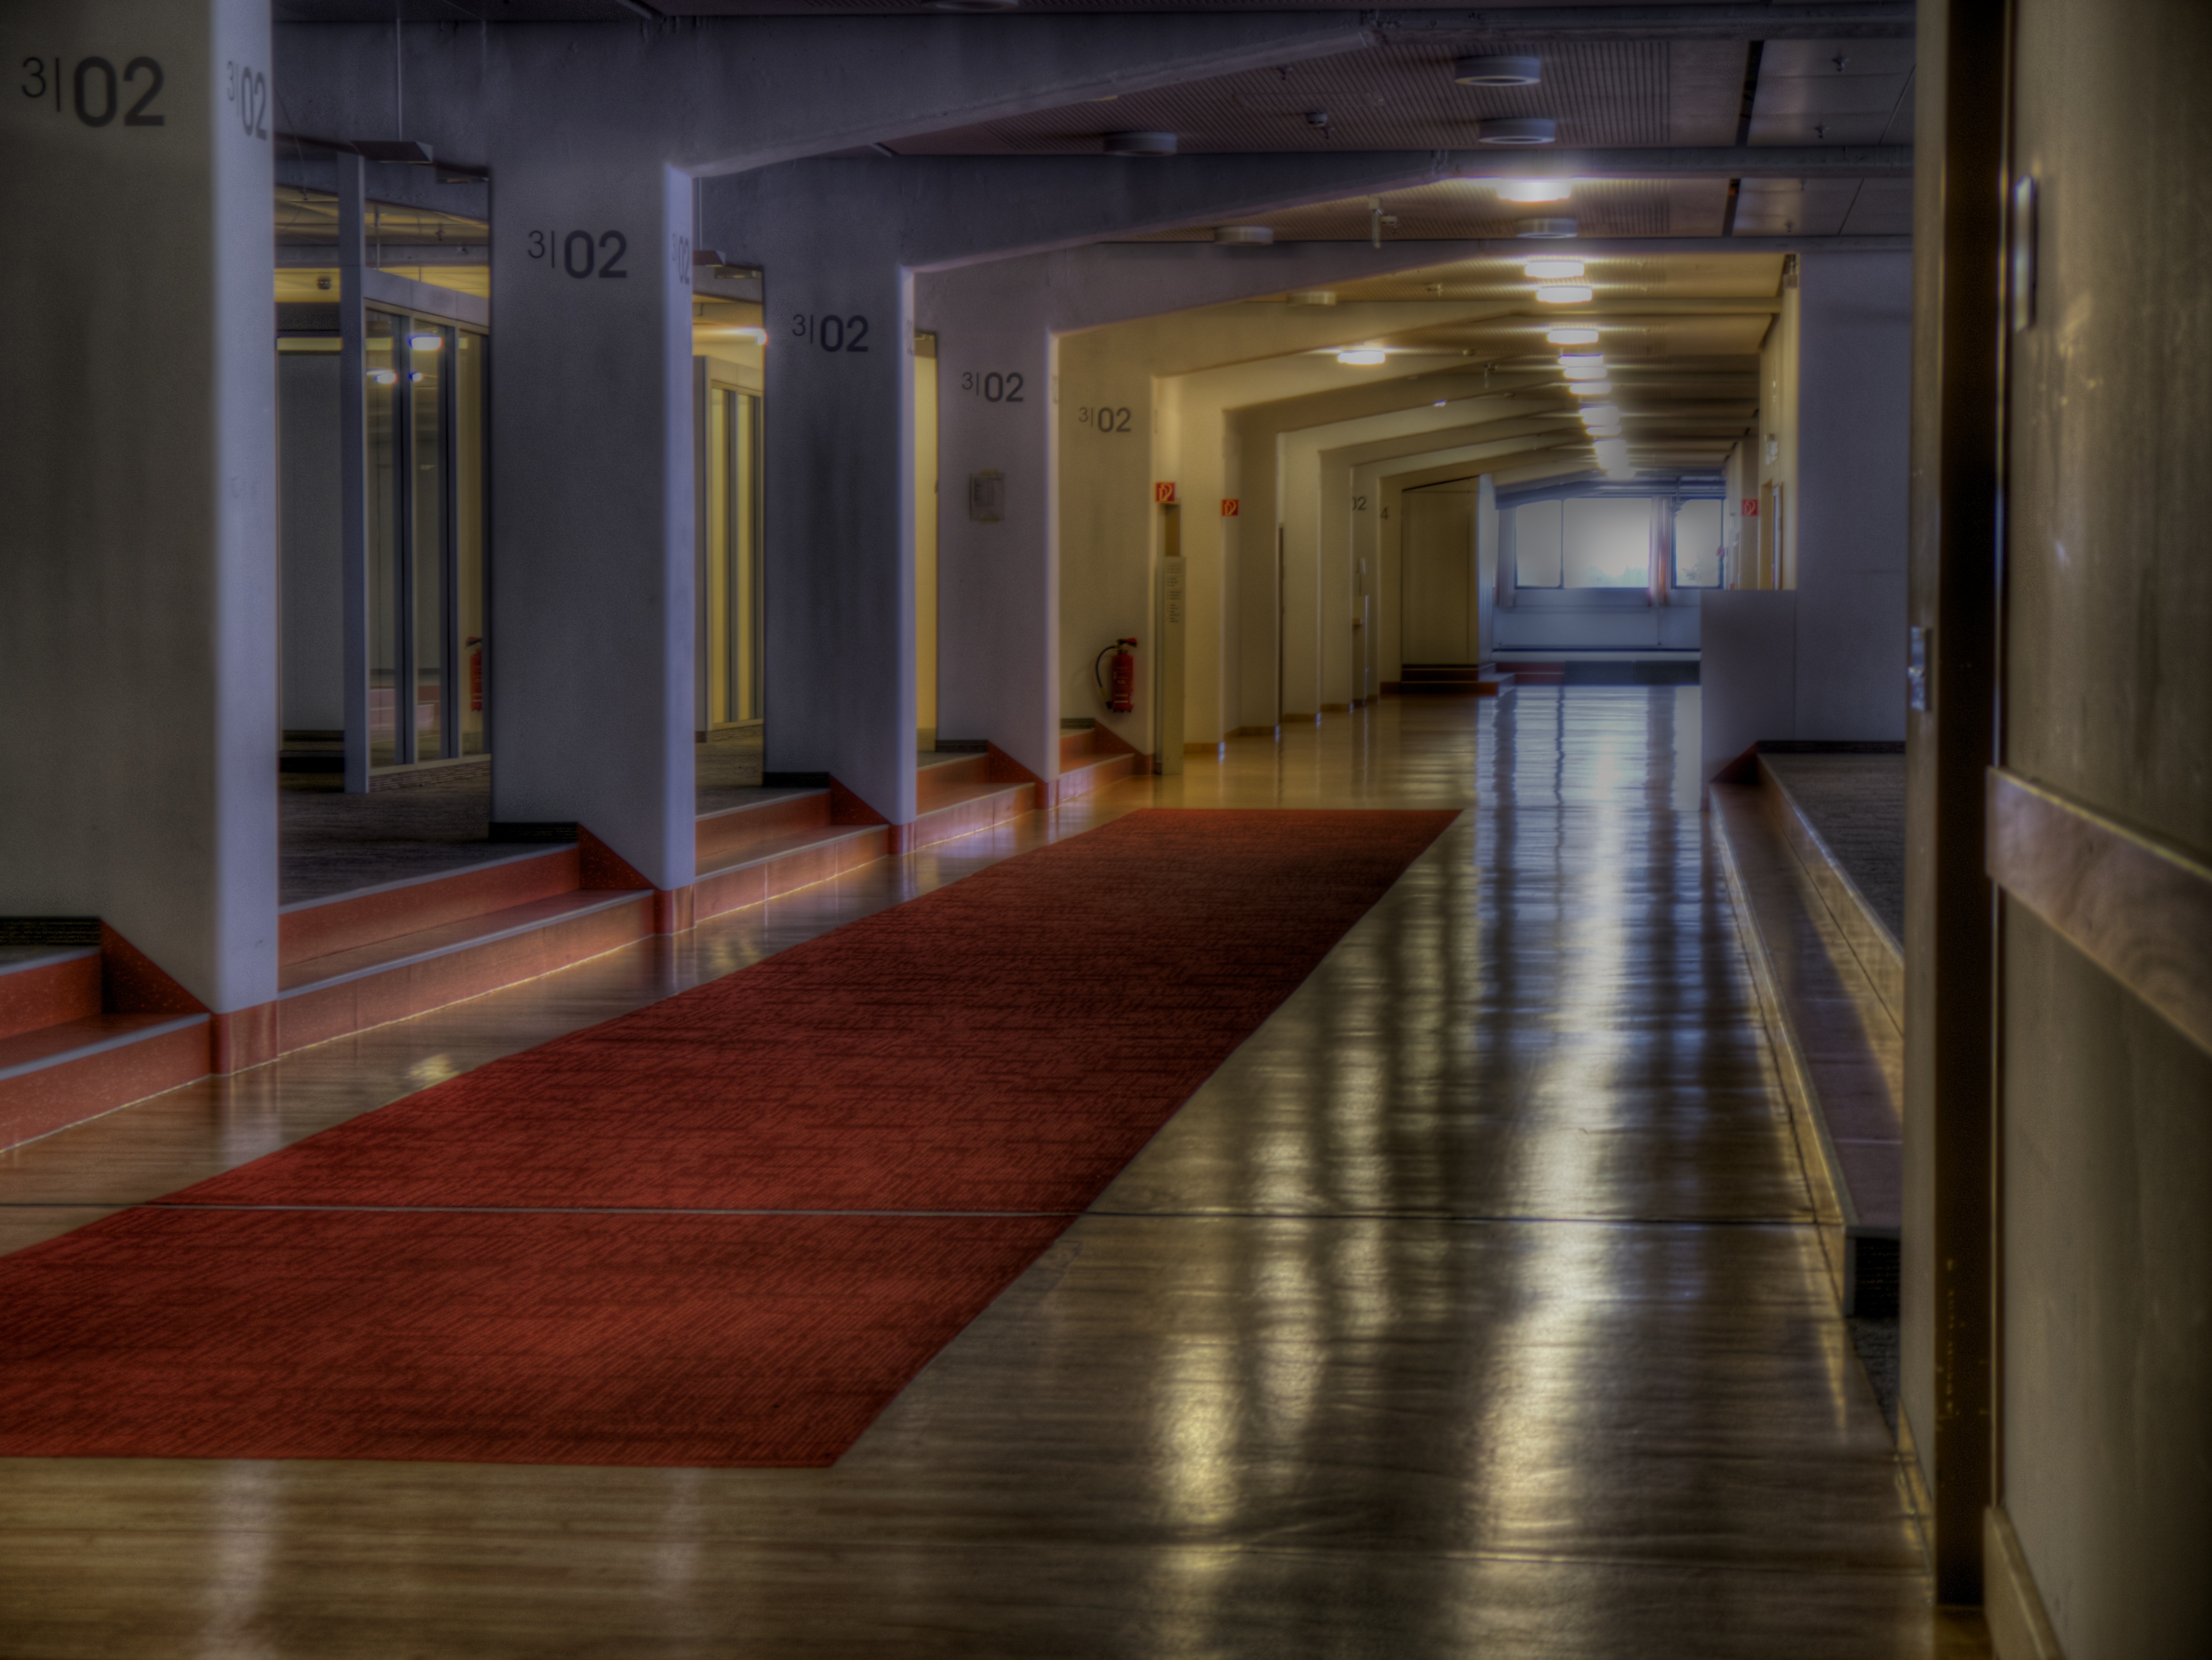
architecture, wood, auditorium, floor, building, old, hall, factory, industry, lighting, interior design, source, tourist attraction, lobby, leave, nuremberg, industrial plant, lapsed, industrial hall, flooring, industrial park